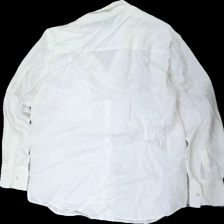
View: back
Type: Shirt
Category: Men
Brand: Sand
Colors: White
Material: 100% cotton
Cut: Regular
Size: L
Season: All
Stains: Major
Damage: fläckar
Damage location: top center
Damage 2 location: middle center
Price range: <50
Recommended usage: Export
Description: vit skjorta, gul i krage